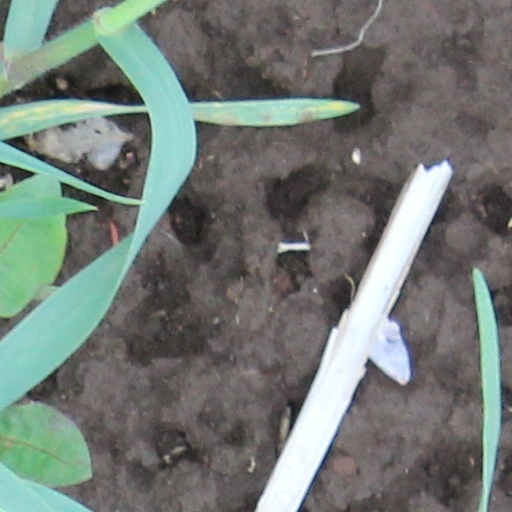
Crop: wheat